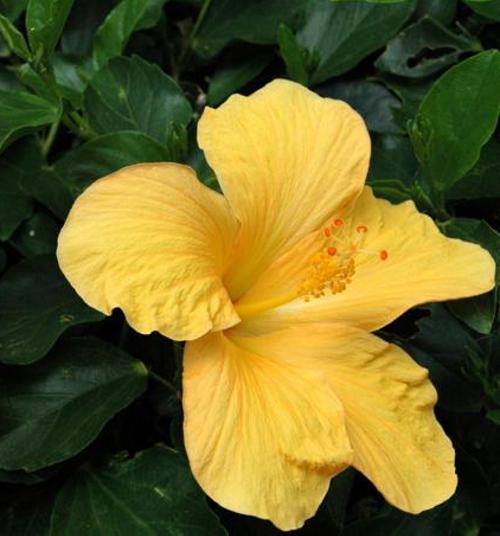
Label: hibiscus